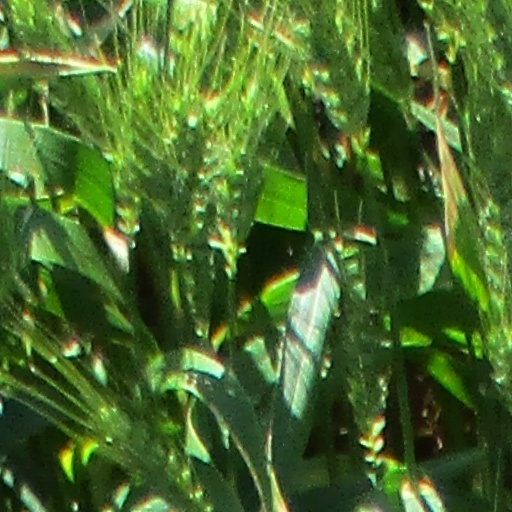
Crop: wheat